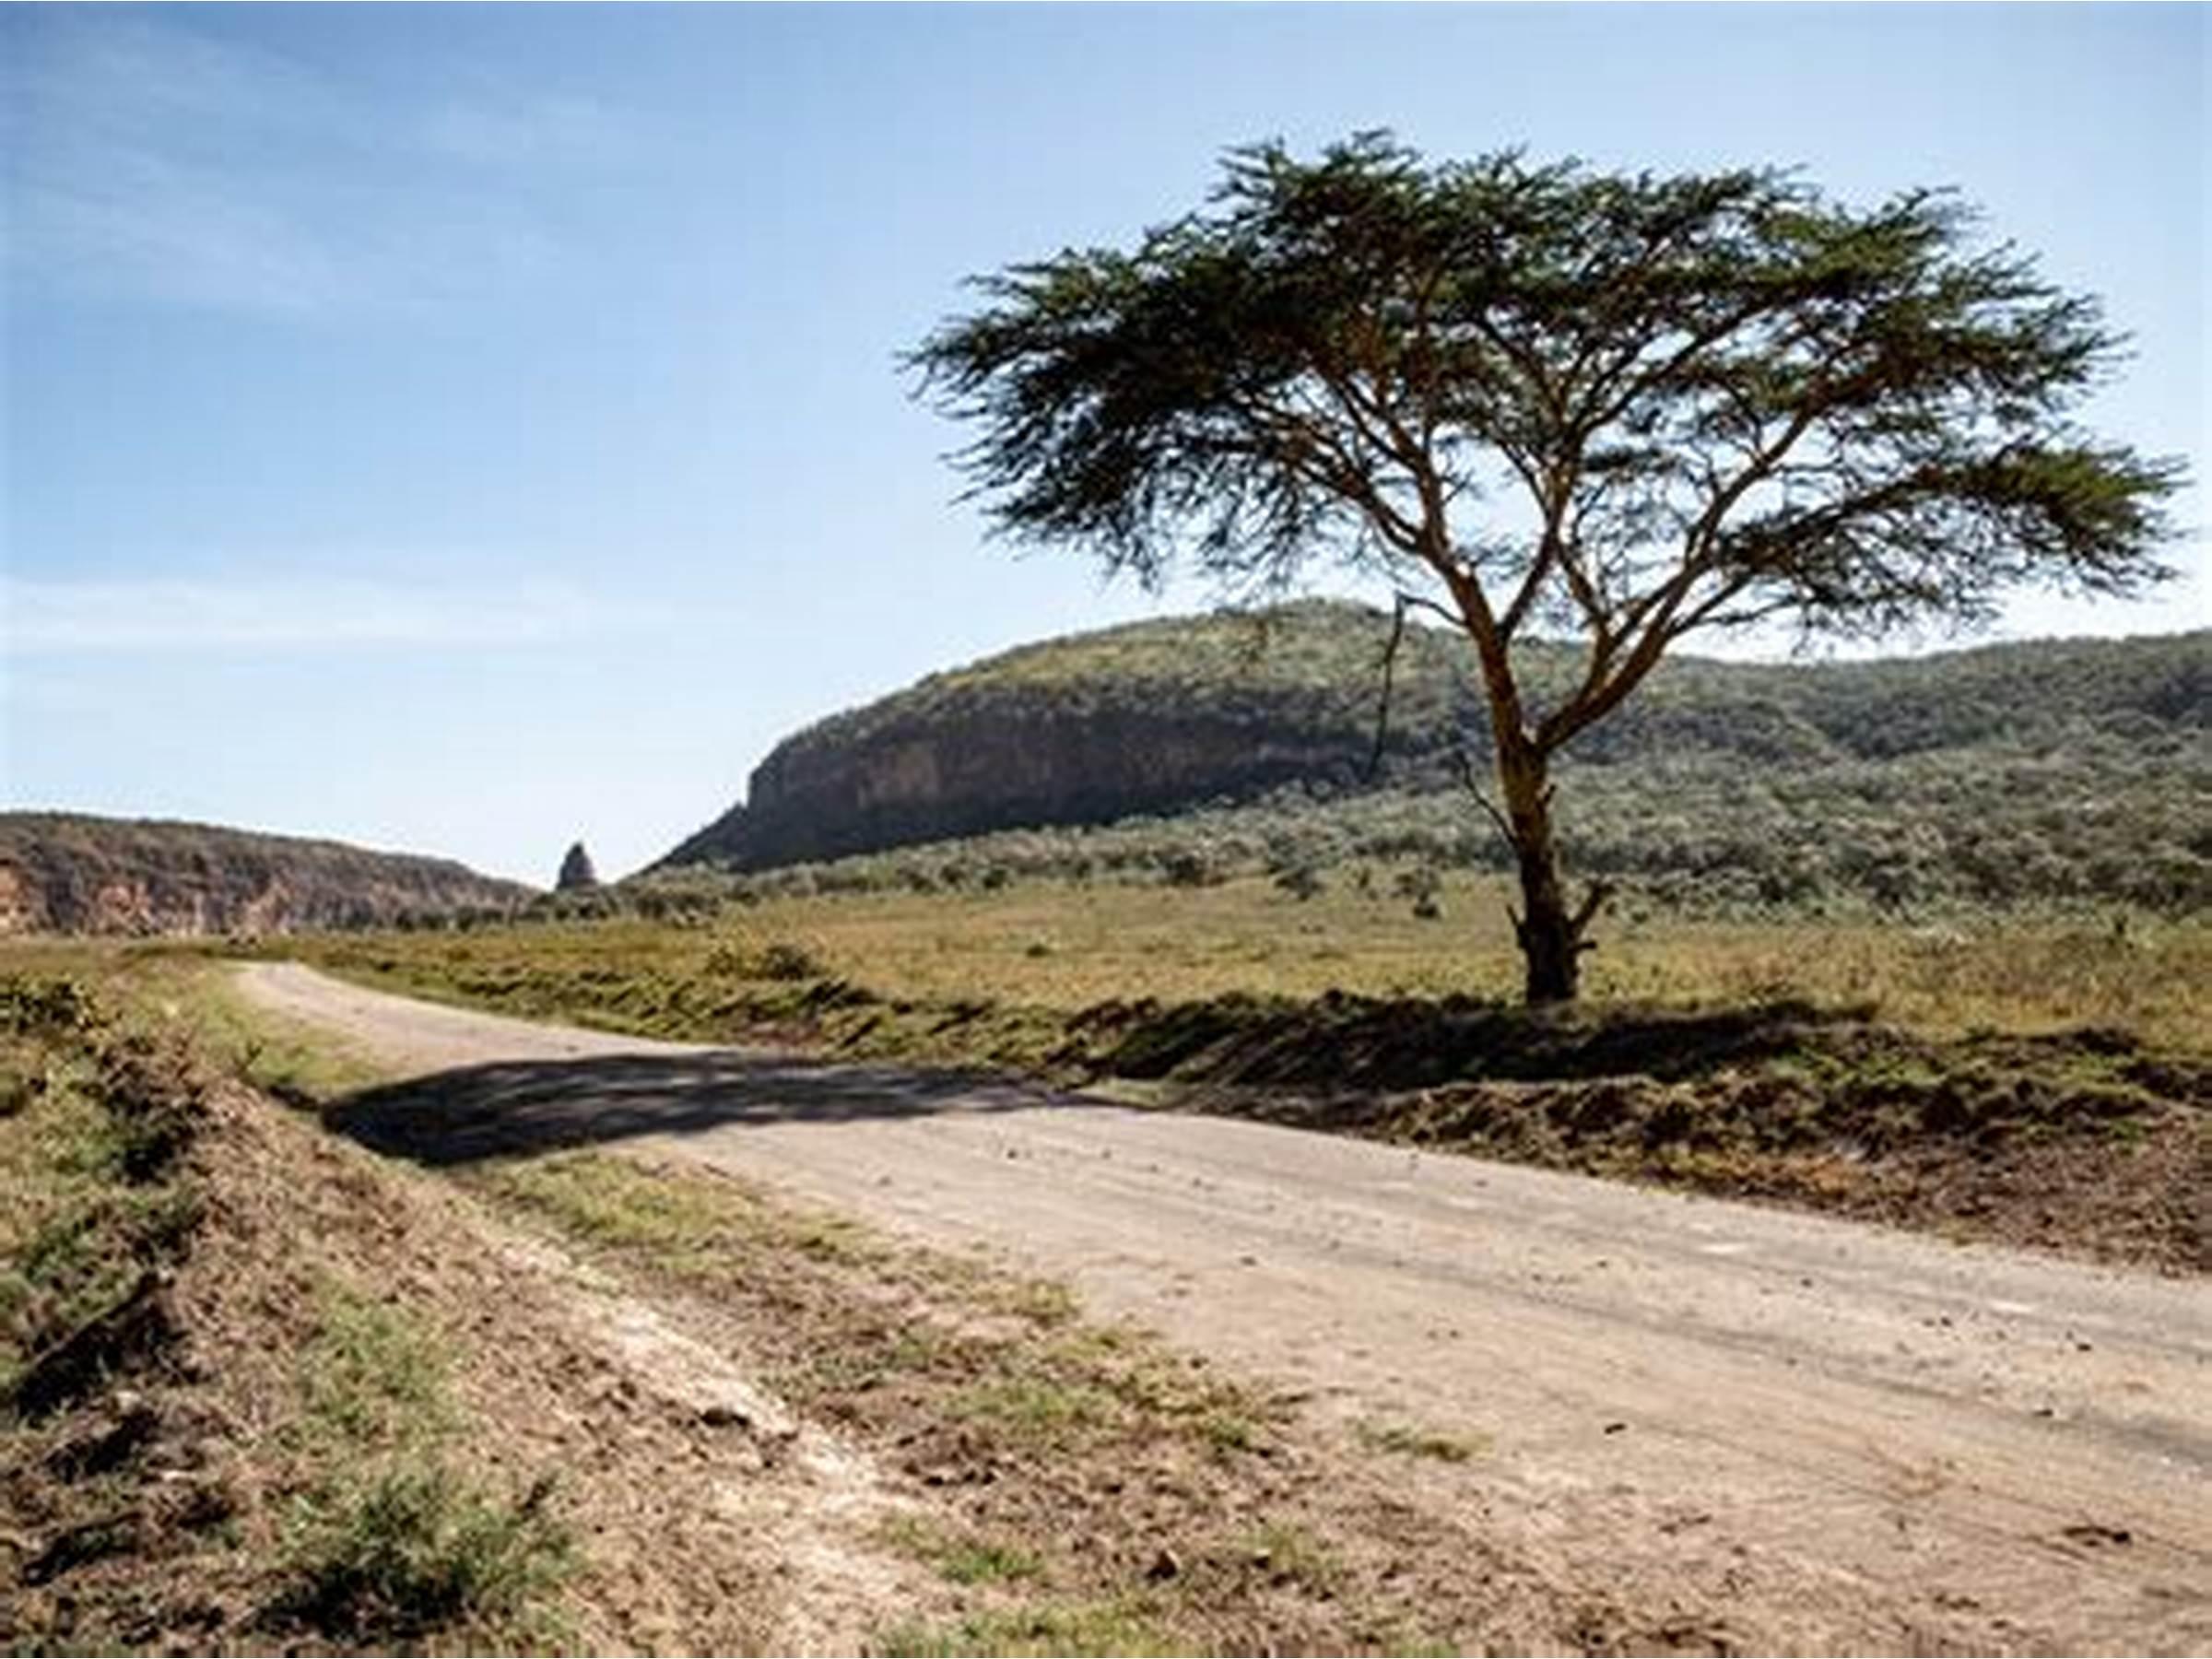
Mandhari ya kitropiki ikiwa na mti mmoja mrefu, mandhari hii yenye kundi la mimea midogomidogo yenye kijani kibichi hufaa sana kwa ajili ya kukaliwa na wanyama pori hususani twiga, eneo hili lina sehemu yenye mwinuko mkubwa uliyozungukwa na kijani kibichi.